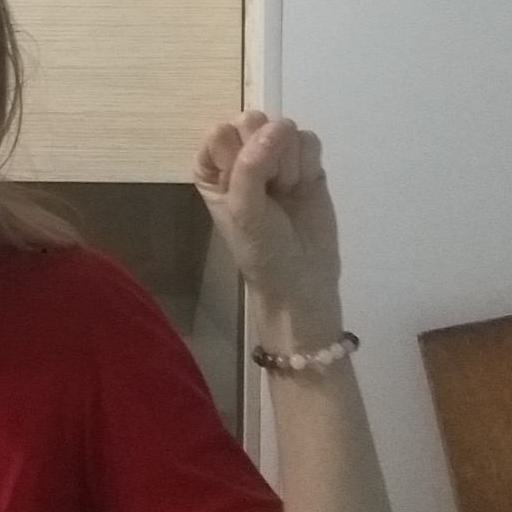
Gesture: fist